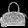
Label: Bag